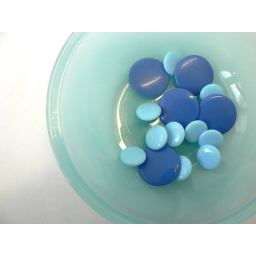
thrifted blue glass buttons in my gorgeous thrifted pyrex bowl make me happy. :D